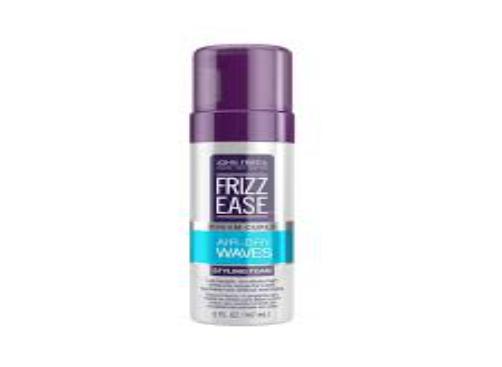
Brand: Frizz-Ease
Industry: Necessities